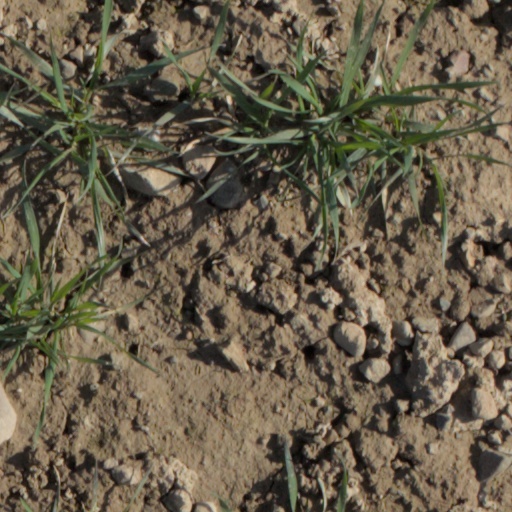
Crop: wheat